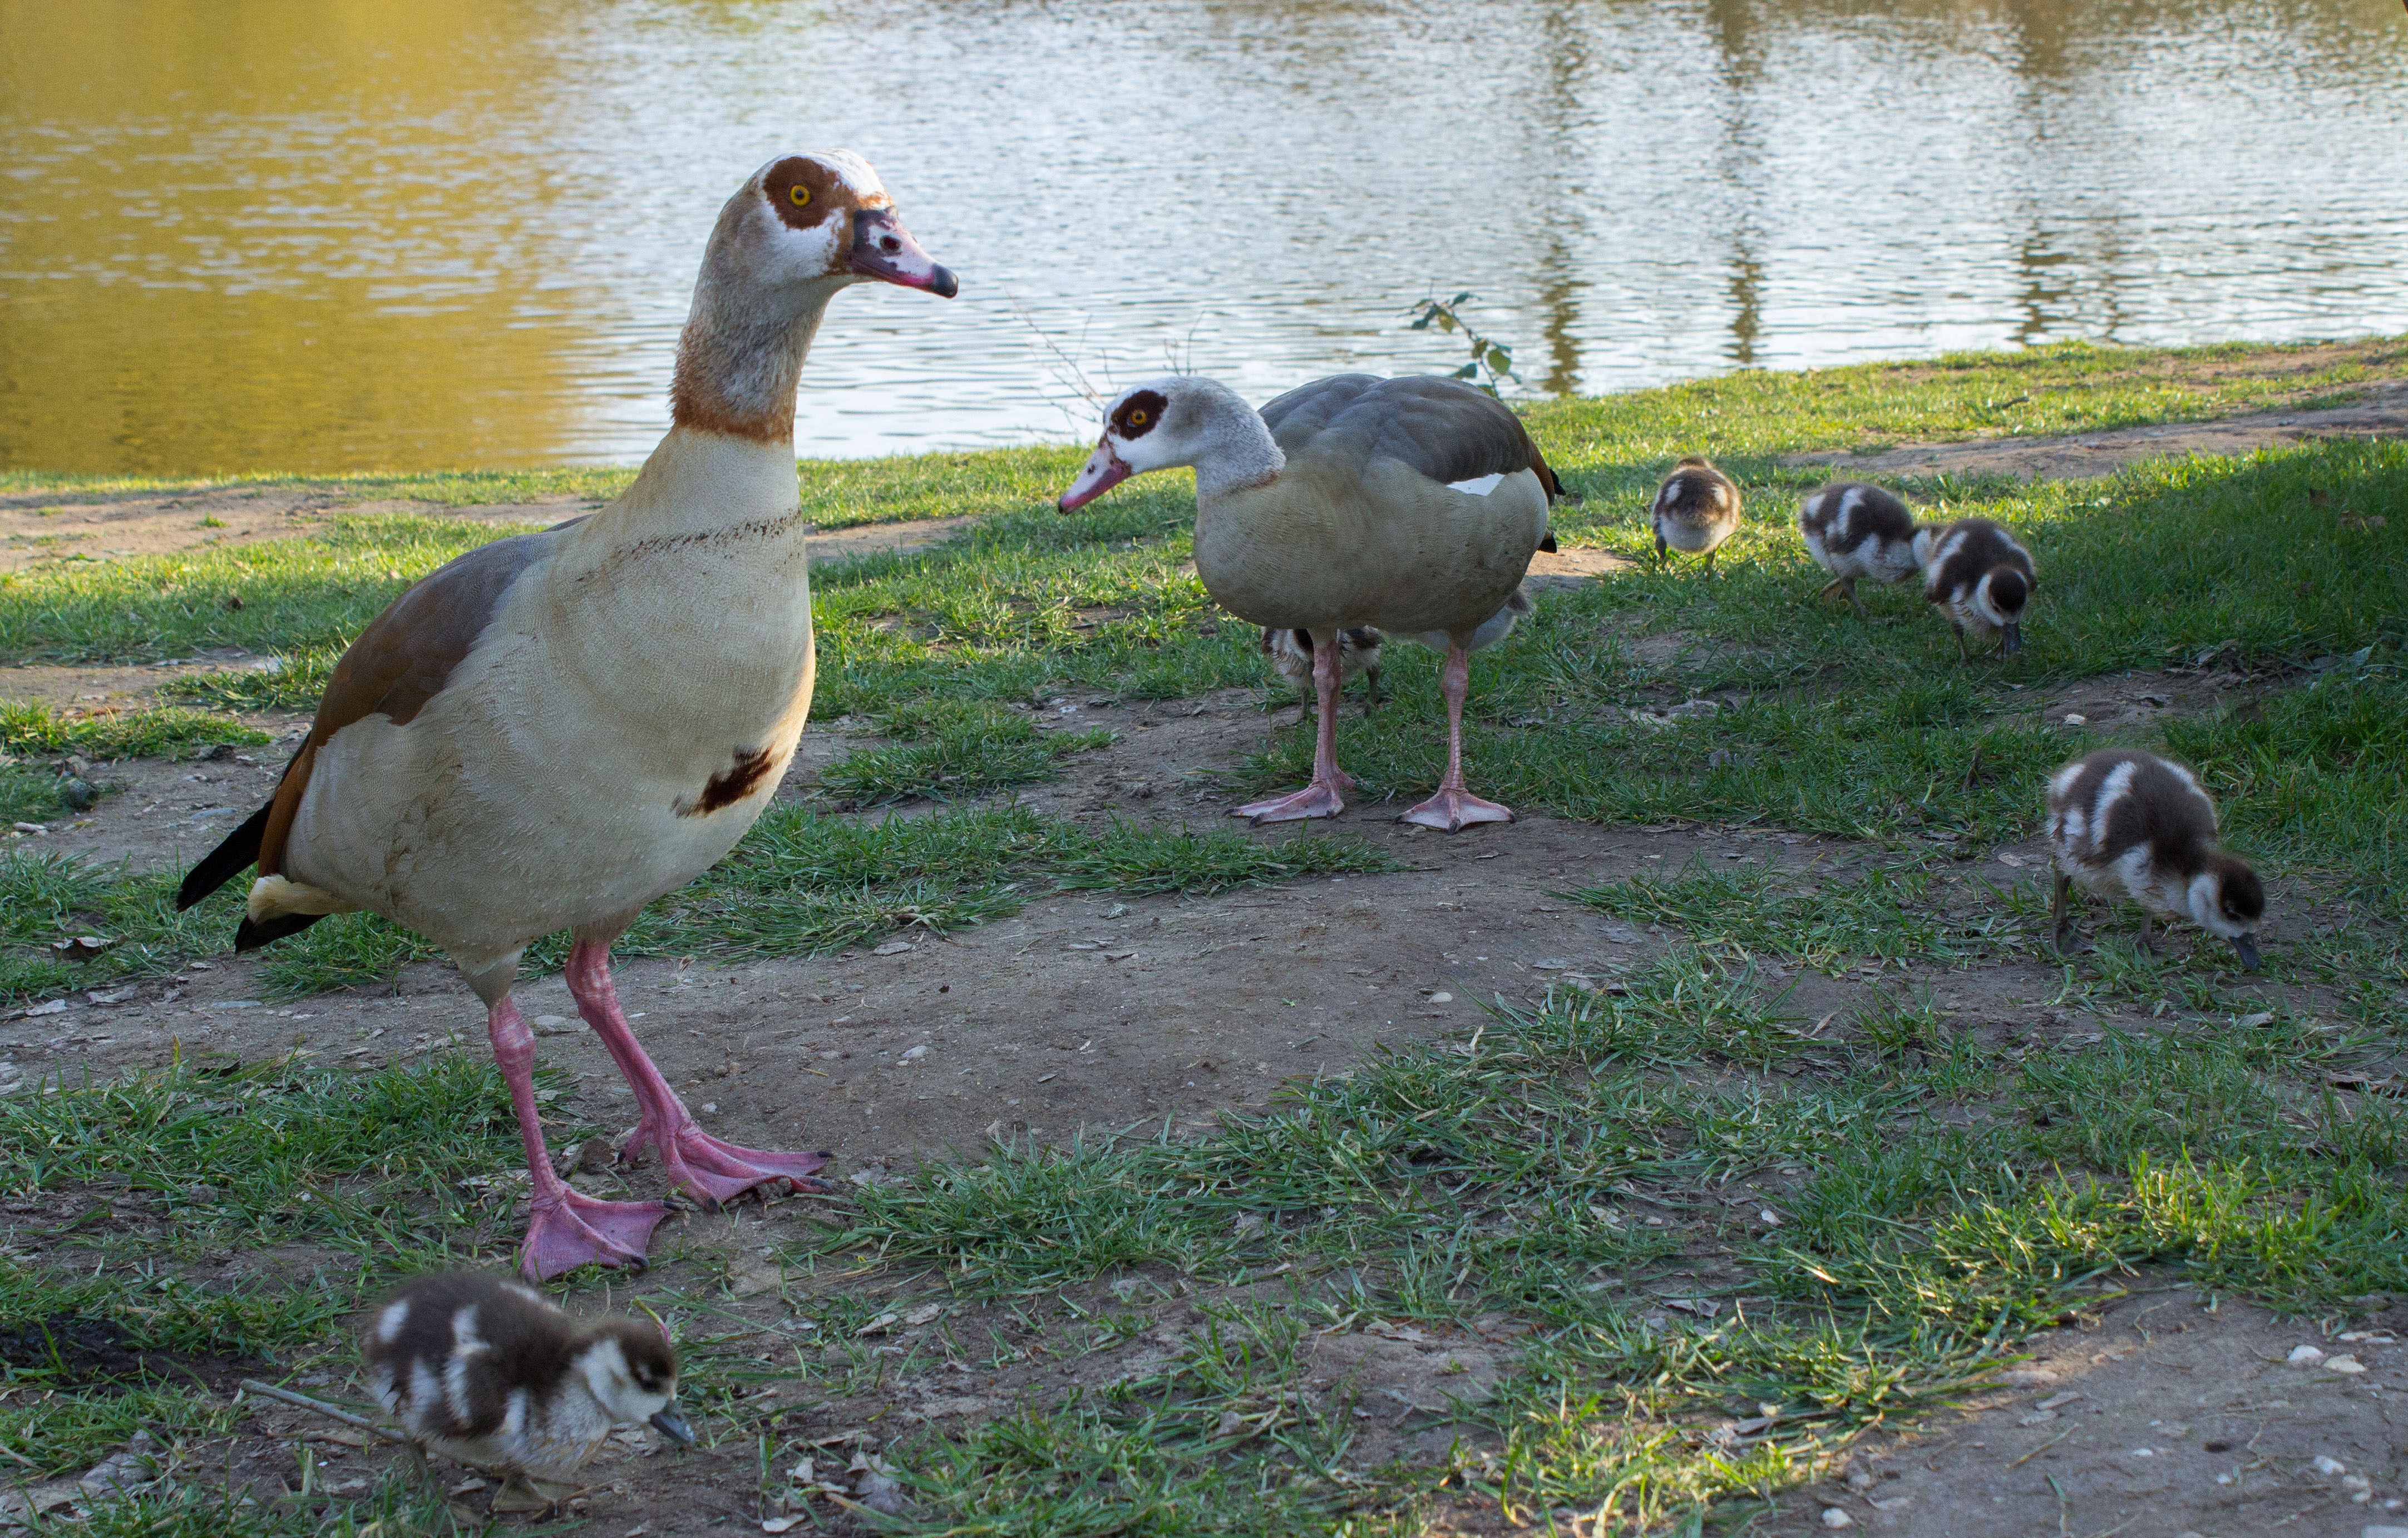
bird, pond, wildlife, spring, fowl, fauna, duck, goose, vertebrate, waterfowl, water bird, wild goose, goose family, ducks geese and swans